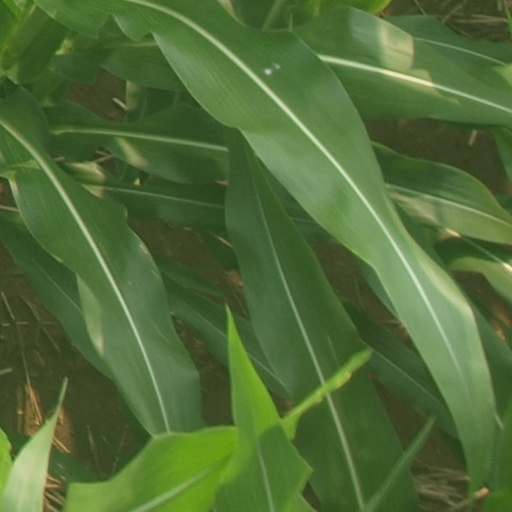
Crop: maize; corn